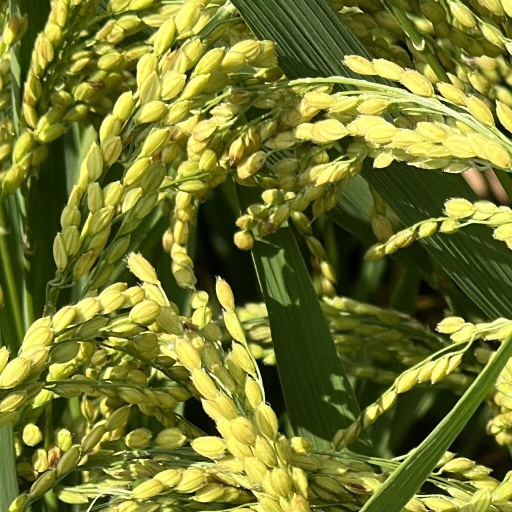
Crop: rice